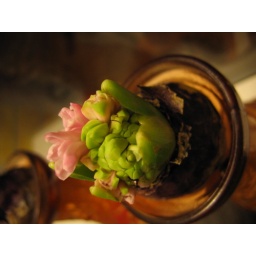
Hyacinth flower in a glass vase